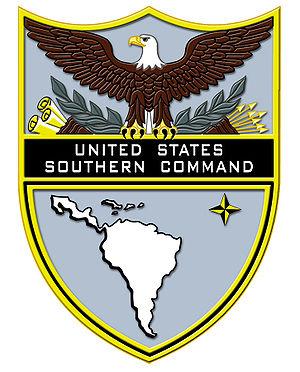
La structure des forces armées des États-Unis inclut une chaîne de commandement qui conduit du président des États-Unis via le secrétaire à la Défense jusqu'aux nouvelles recrues. Les forces armées américaines sont organisées par le département de la Défense des États-Unis qui supervise une structure complexe des fonctions de commandement et de contrôle conjointes avec de nombreuses unités. Ce qui suit est une liste non exhaustive des différentes unités militaires, des commandements civils et militaires, des bureaux et des agences du DOD.